Jaguar XJ

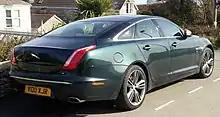
Rear view of a Jaguar XJR Super Sport

The biggest change to the interior on the X308 was to the dashboard, which had remained essentially the same since the original XJ40 with only detail changes over the years. The rectangular instrument binnacle gave way to three deeply recessed dials similar in style to the recently introduced Jaguar XK8. The new fascia also allowed for the restoration of a proper glove compartment, which had been lost when the original XJ40 dash had been retrofitted with a passenger side airbag. Door trim and the design of the center console were also slightly revised.